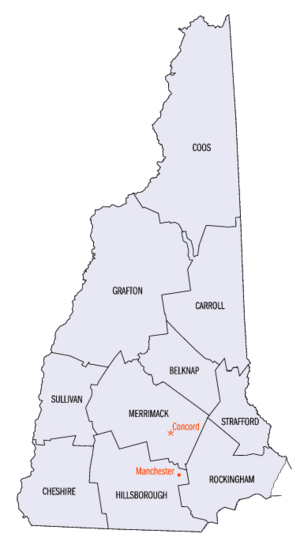
L'État américain du New Hampshire est divisé en dix comtés. Cinq des comtés ont été créés en 1769, lorsque le New Hampshire était encore une colonie britannique et non un État, lors de la première subdivision de l'État en comtés. Les derniers comtés créés sont les comtés de Belknap et de Carroll, en 1840.